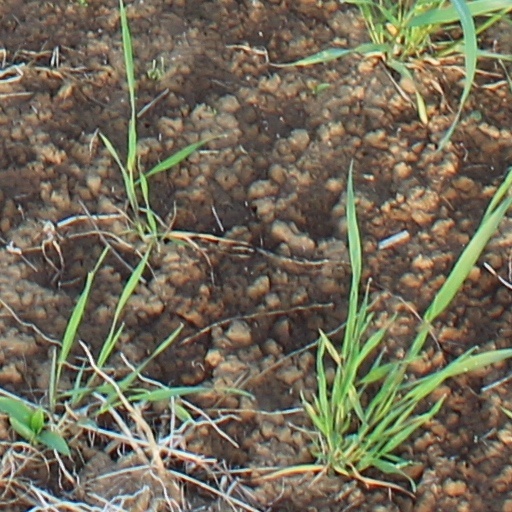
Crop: wheat